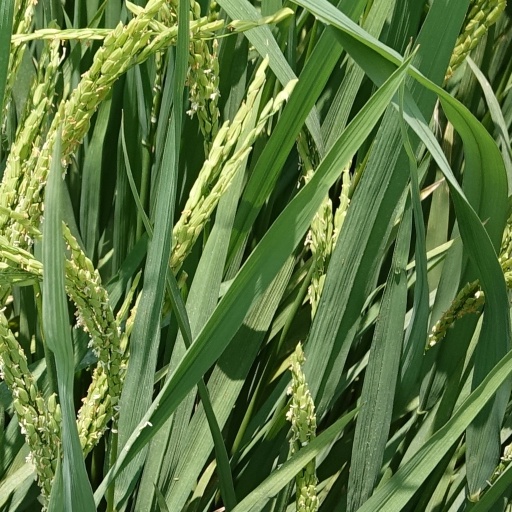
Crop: rice